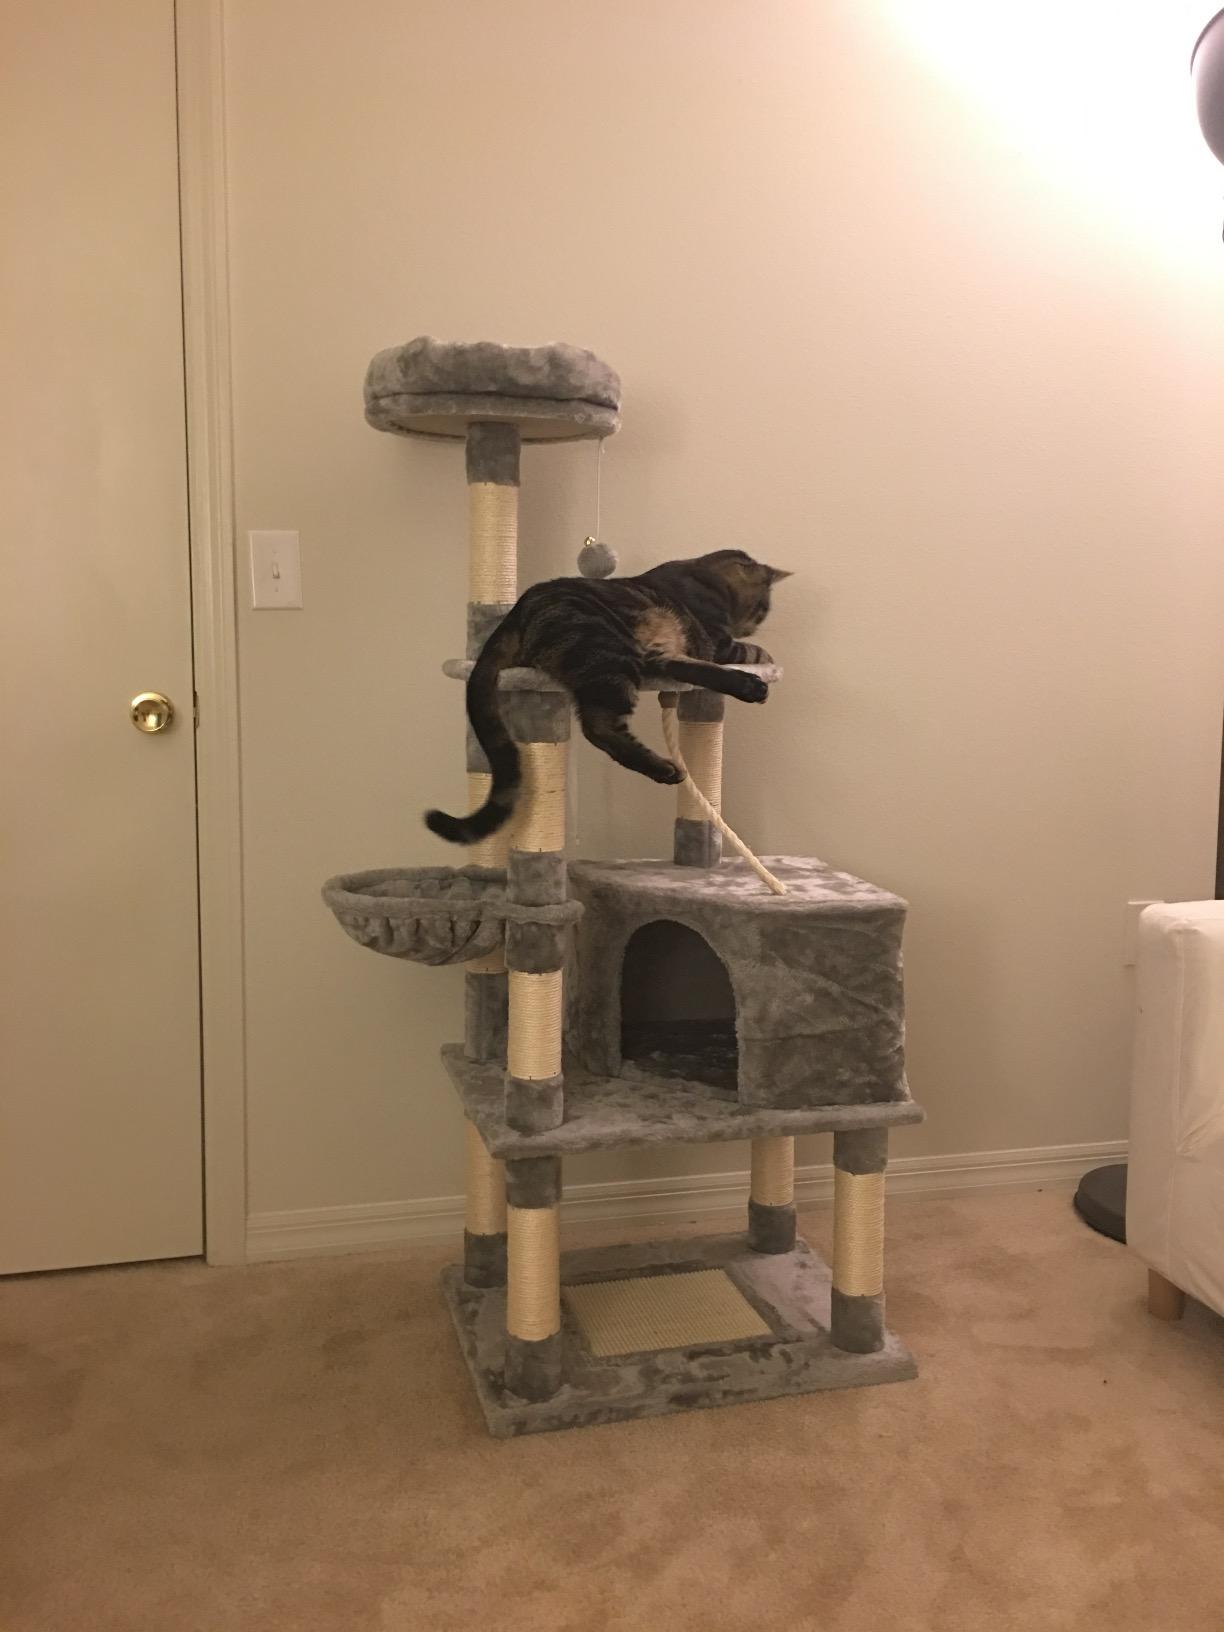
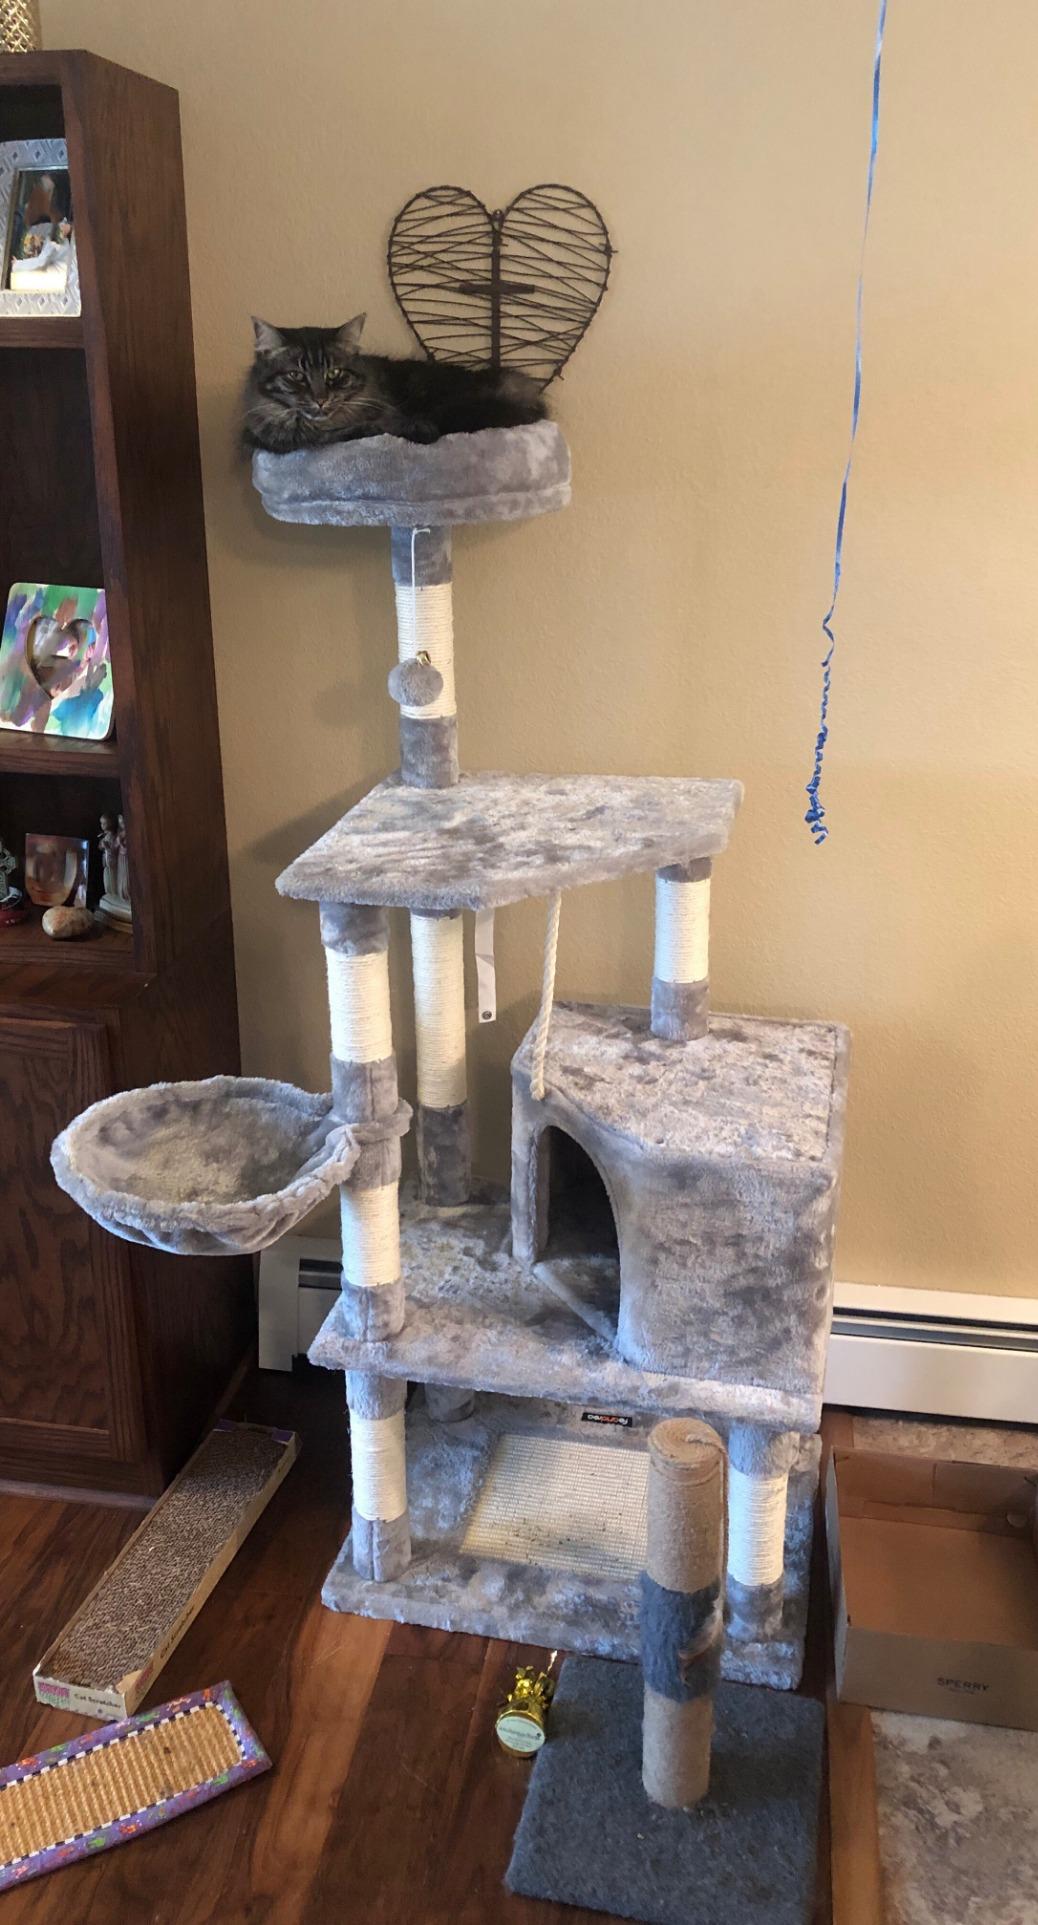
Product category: items_cat tree
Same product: yes